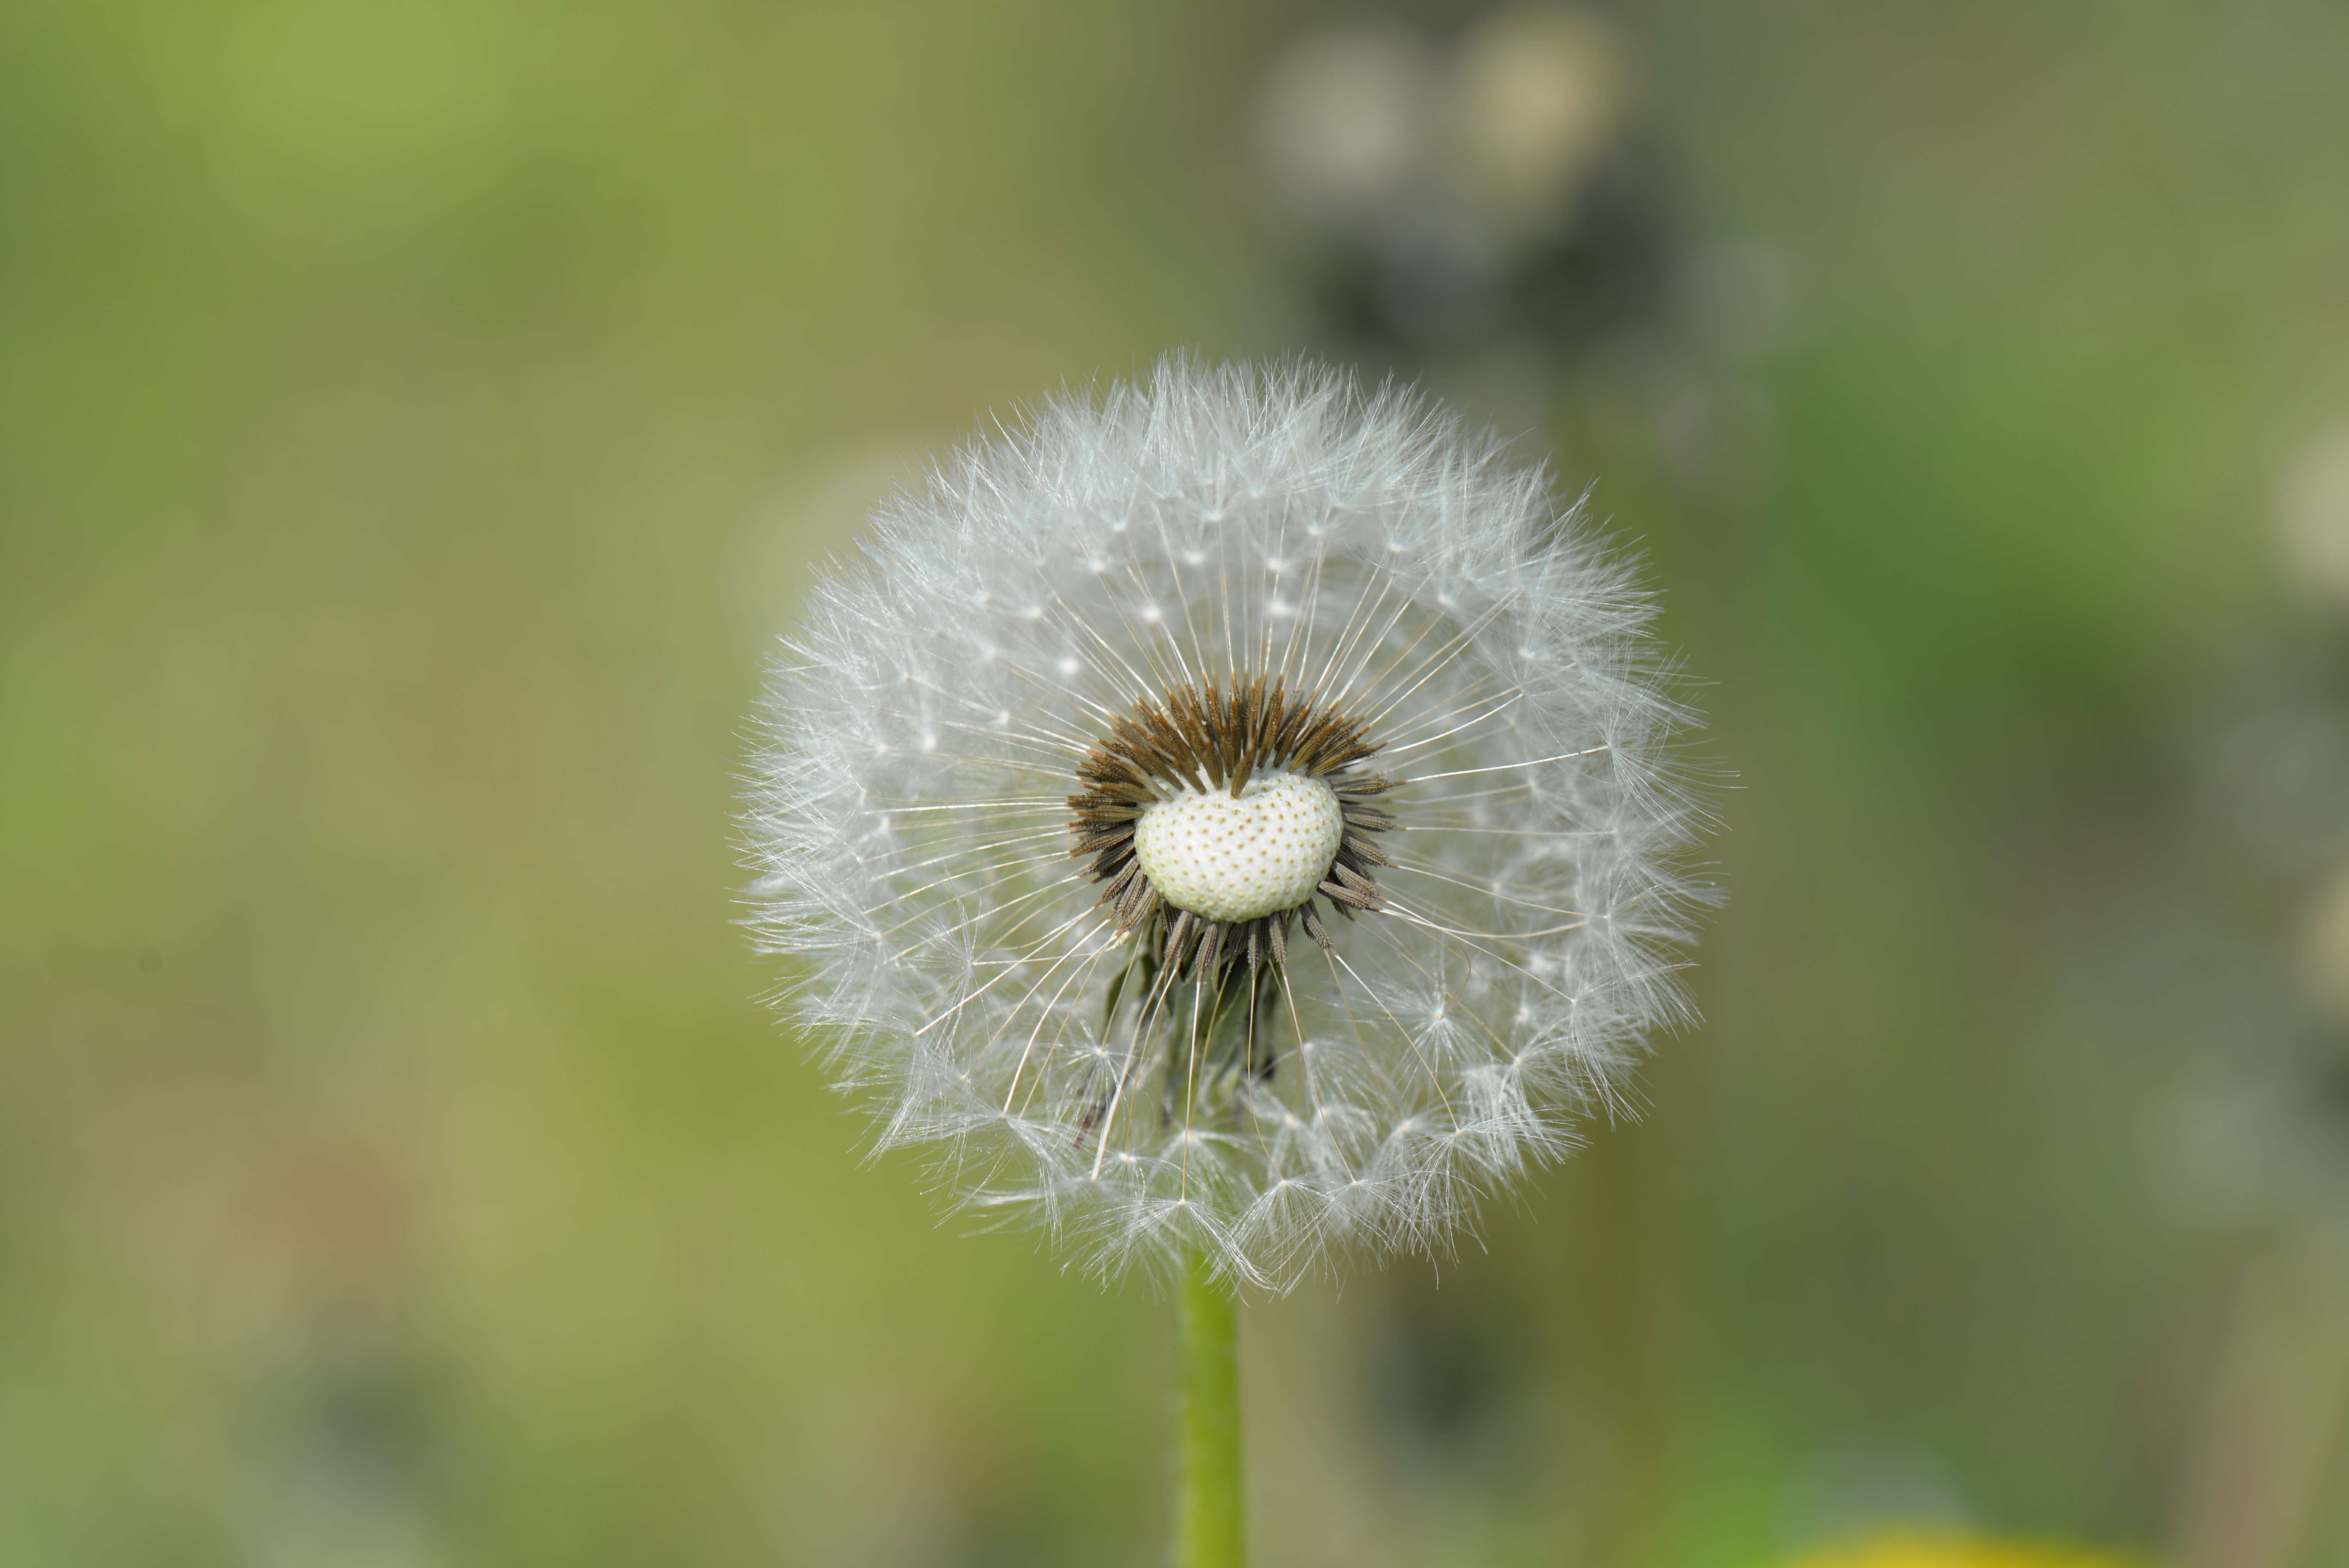
nature, grass, plant, field, photography, meadow, dandelion, prairie, flower, petal, daisy, botany, flora, wildflower, close up, seeds, macro photography, flowering plant, daisy family, plant stem, land plant